College of the Siskiyous

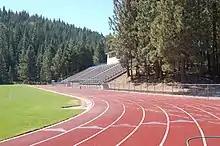
Herschel Meredith Stadium, College of the Siskiyous, Weed, California

College of the Siskiyous athletic mascot is the Eagle. COS offers student intercollegiate athletic competition in a number of sports. Women's collegiate sports include: basketball, softball, cross country, track, soccer, and volleyball. Men's collegiate sports include: baseball, basketball, cross country, soccer, track, and football. Under the direction of former Head Football Coach, Charlie Roche (now the current athletic director), the Football team was the 2012 winner of the Top of the State Bowl. For two consecutive years (2012 and 2013), the football team was conference champion of the Mid Empire Football league and was host of the Top of the State Bowl Game (Central Division Championship football game). In 2014, COS hosted and won the North State Bowl Game, against Shasta College of Redding, California. In 2017, the Eagle Football team finished conference with a record of 8–2, winning all five of their home games. The COS Women's Basketball team is also widely known for its program. Under the direction of long-time Head Coach Tom Powers (who retired in May 2020), the Women's Basketball team was the Golden Valley Conference Champion for eight consecutive years and in 2017 was the California Community College State Runner-up in Women's Basketball.